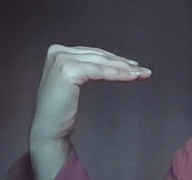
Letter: haa